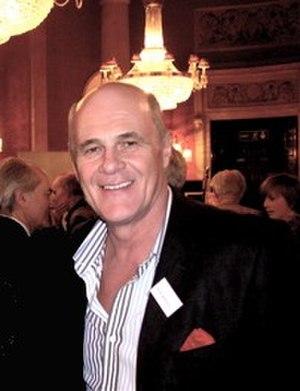
Orgueil et Préjugés est une mini-série britannique de 226 minutes en 5 épisodes, diffusée du 13 janvier au 10 février 1980 sur BBC Two. Mise en scène par Cyril Coke, produite par Jonathan Powell, sur un scénario de Fay Weldon, c'est une adaptation soignée qui se veut fidèle tant à l'intrigue qu'à l'esprit du roman Orgueil et Préjugés de Jane Austen, la cinquième de la BBC et la dernière produite essentiellement en vidéo avant la version de 1995, Orgueil et Préjugés qui est filmée. Cette adaptation, où, comme dans le roman éponyme, tout est présenté du seul point de vue d'Elizabeth Bennet, met en valeur deux éléments présents dans le roman : l'attachement à sa famille d'Elizabeth Bennet et l'importance du thème du mariage.